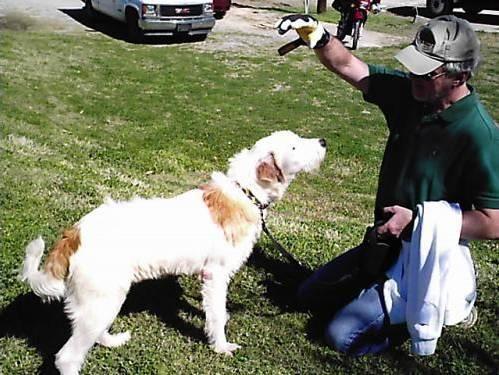
dog